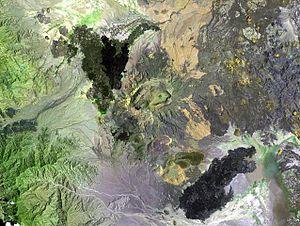
Le Ma Alalta est un volcan d'Éthiopie.